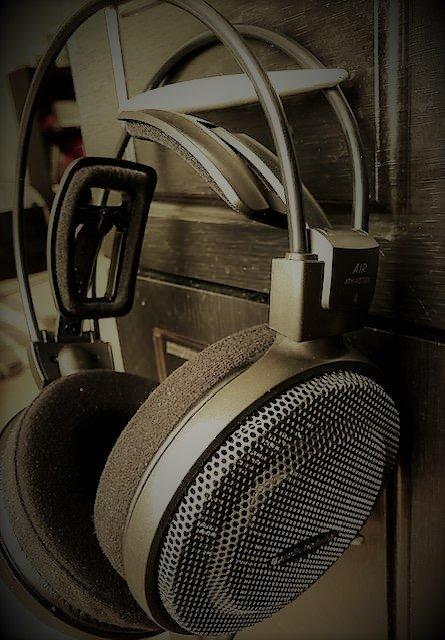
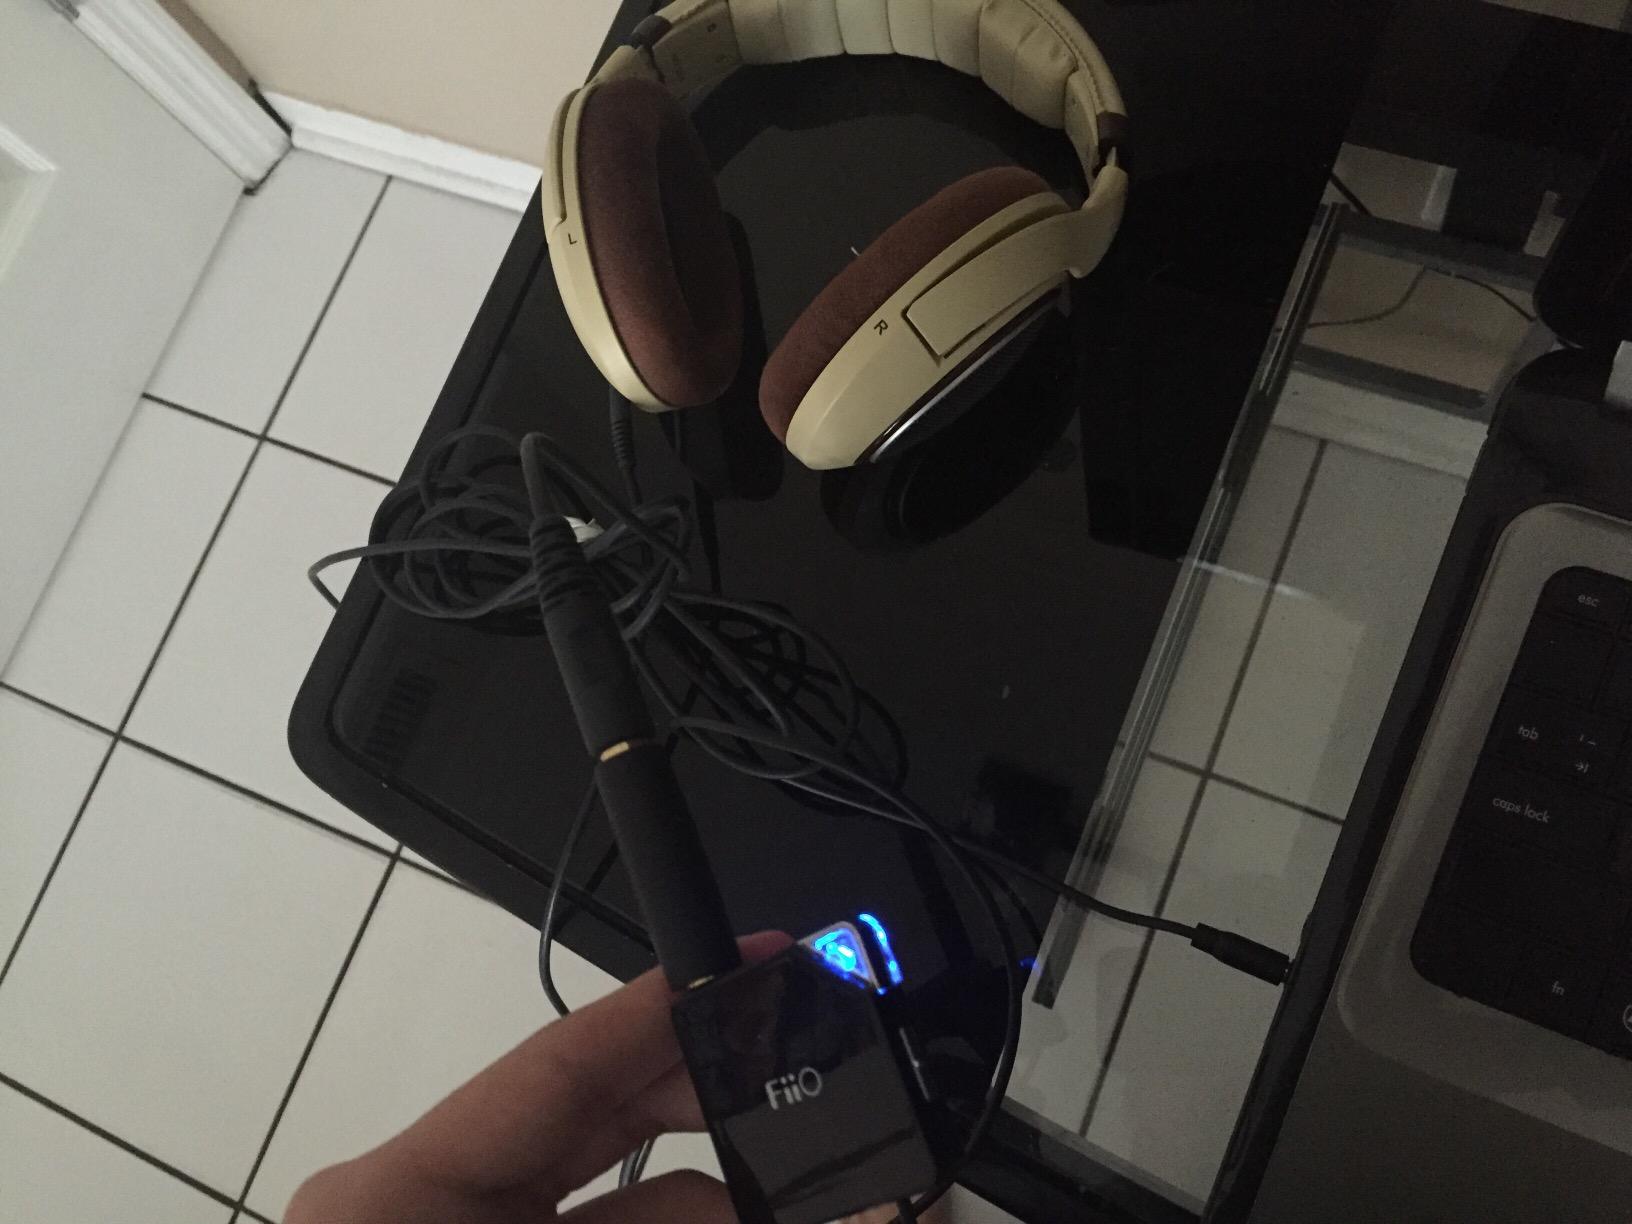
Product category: headphones
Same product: no